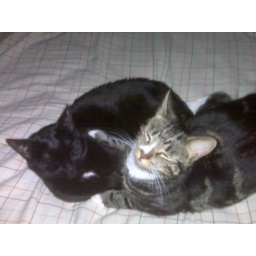
I woke up to get my phone after sleeping on the couch and I found some cats in my place!